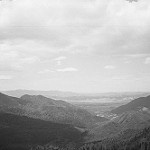
Label: B & W